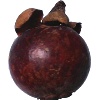
Label: mangostan